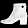
Label: Ankle boot